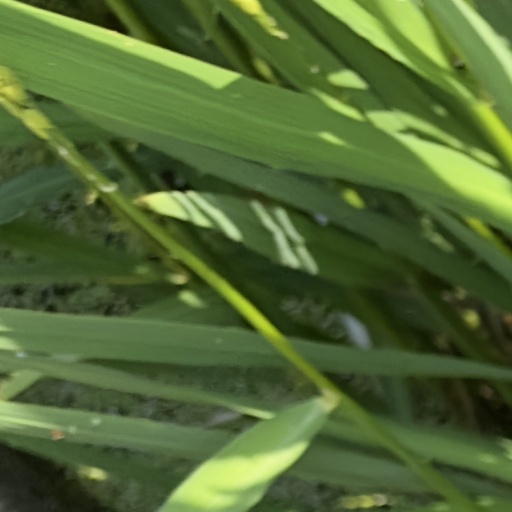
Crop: rice